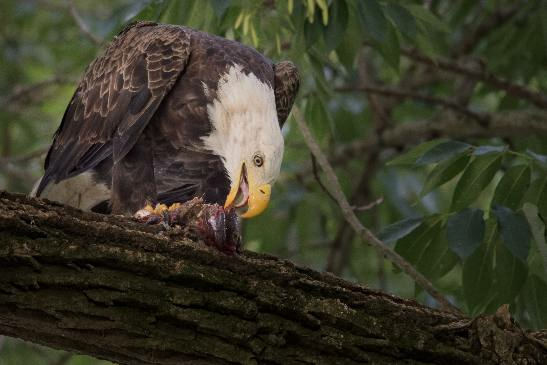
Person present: No